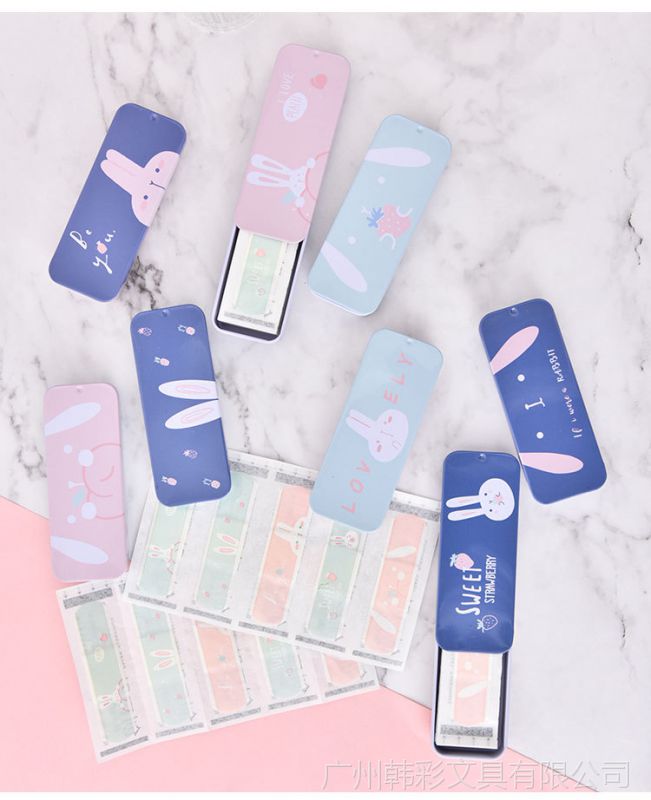
Label: trash